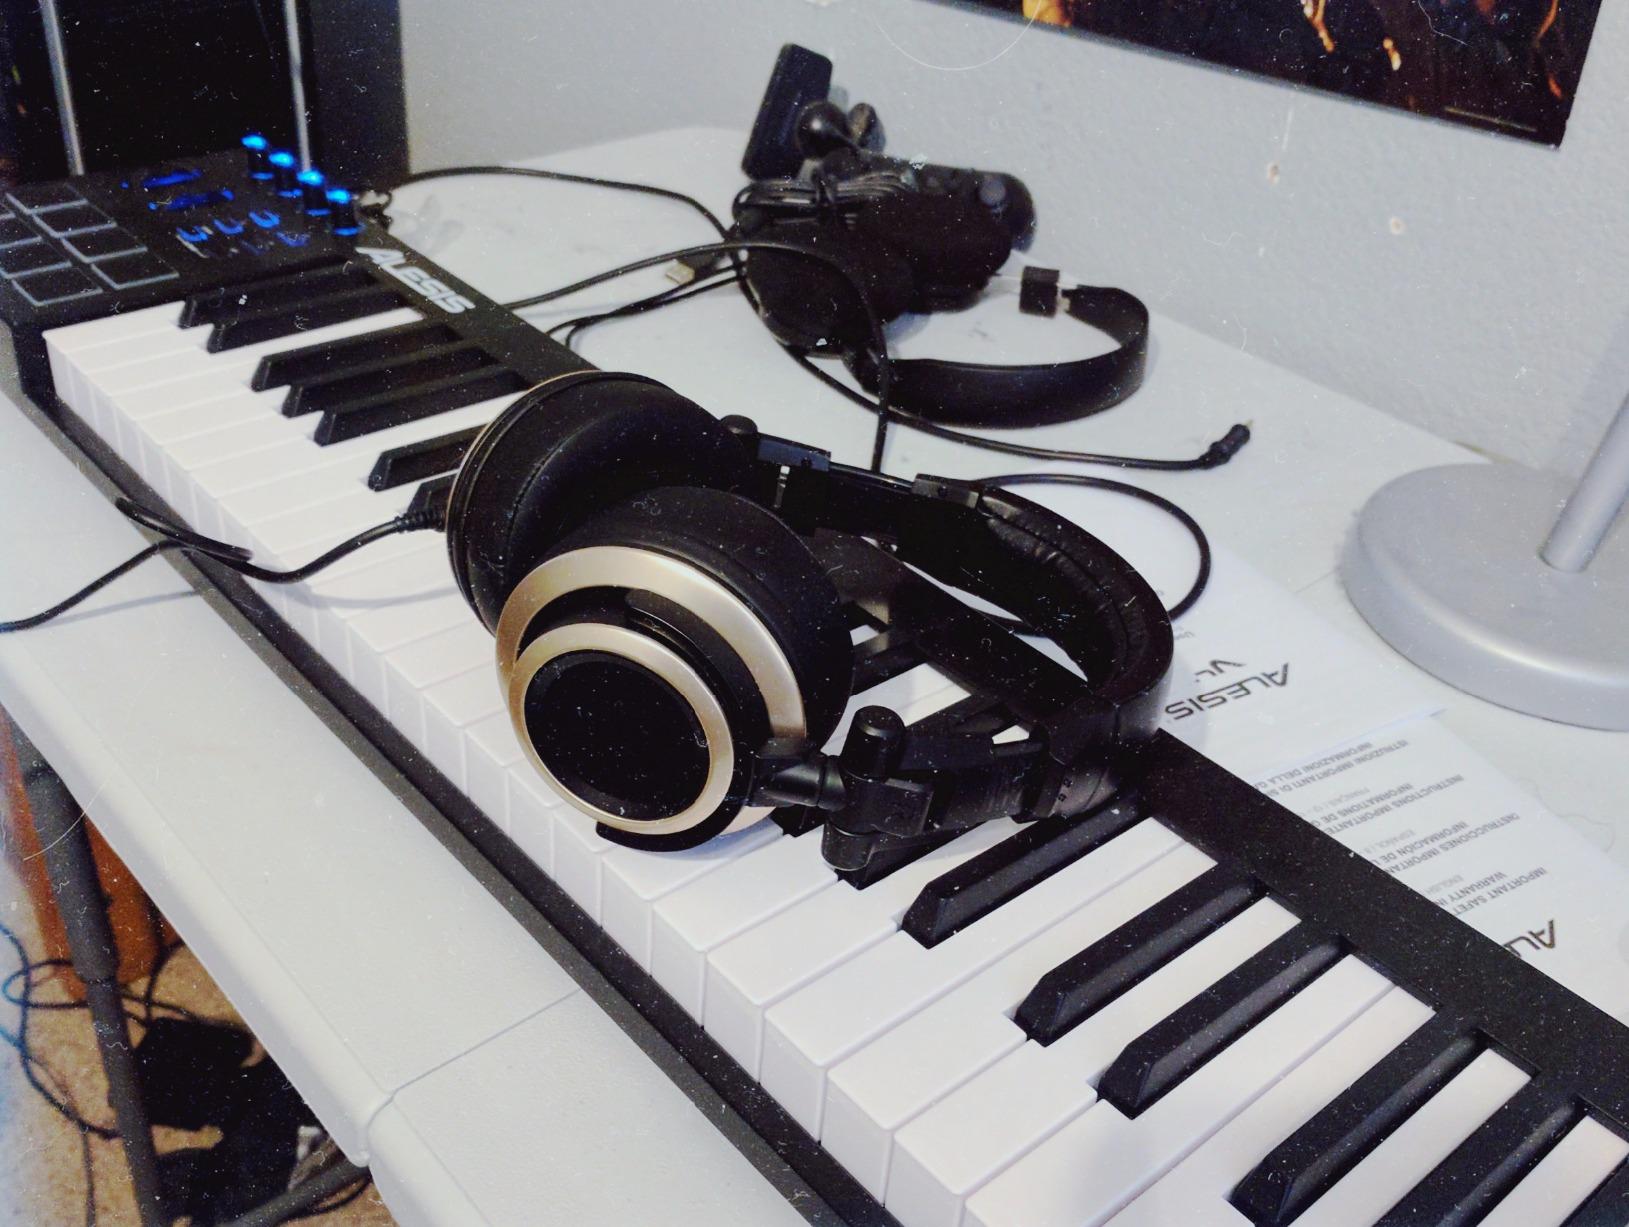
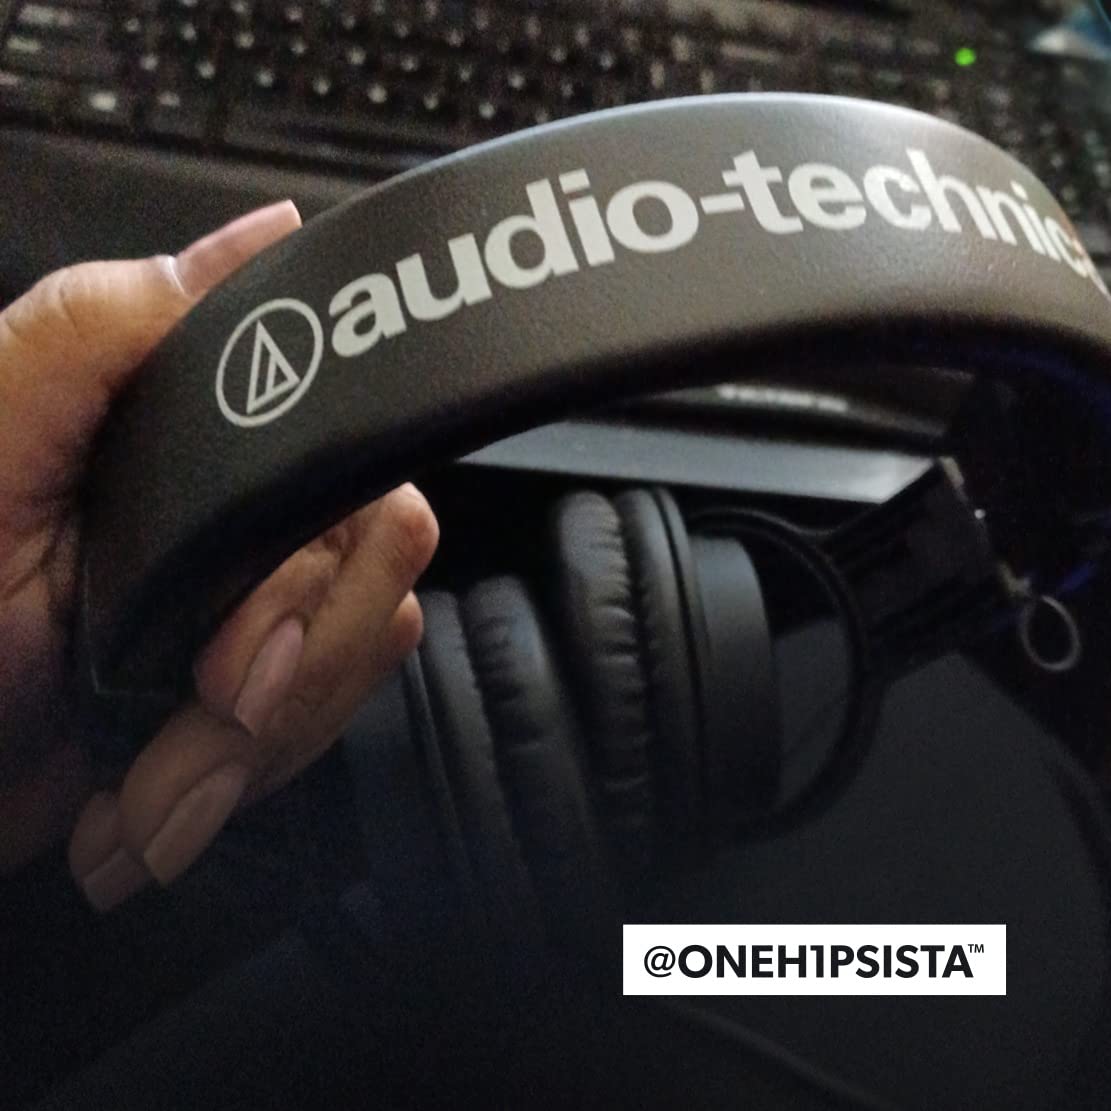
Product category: headphones
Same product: no